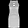
Label: Dress